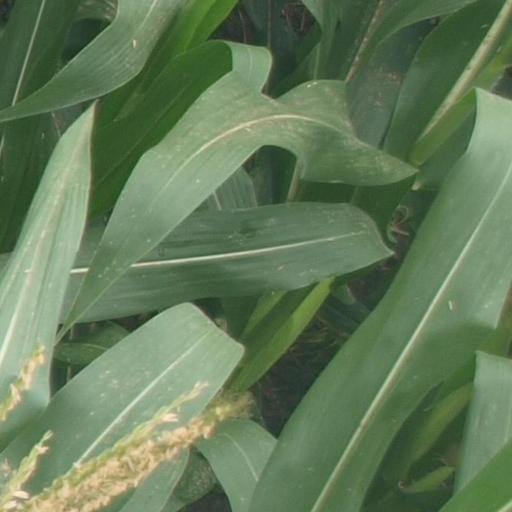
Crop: maize; corn